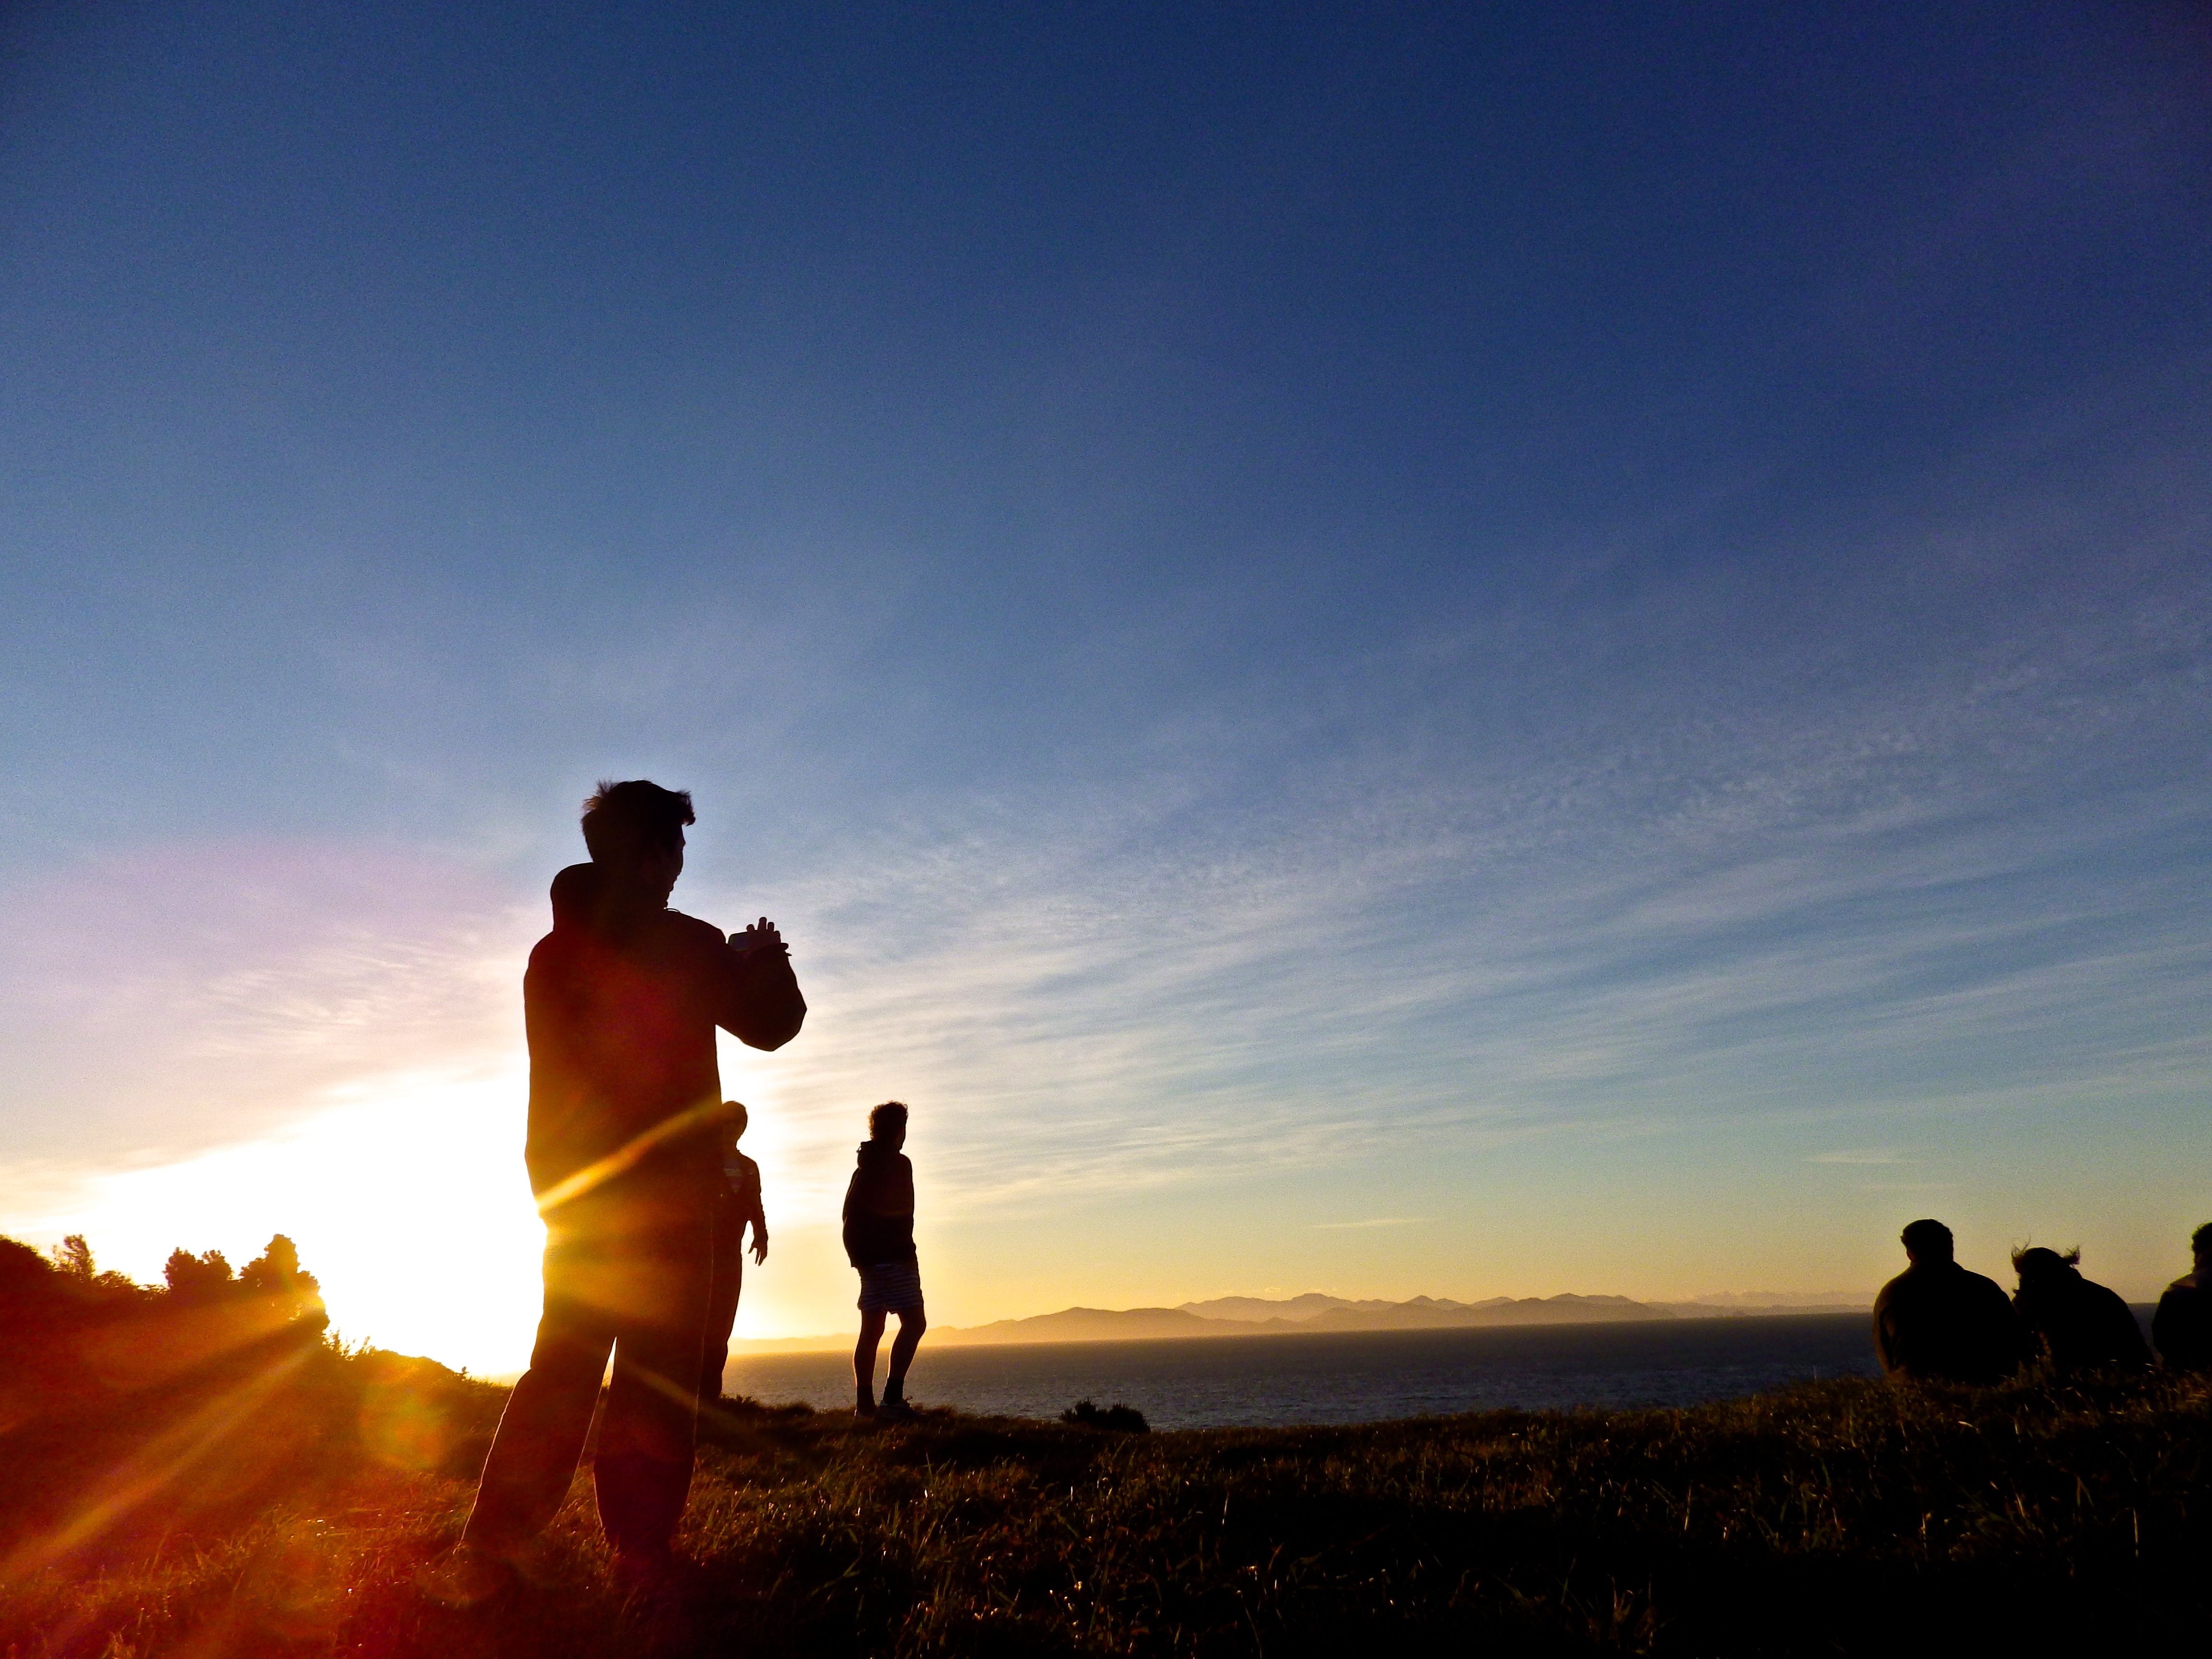
landscape, sea, horizon, silhouette, mountain, cloud, people, sky, sunrise, sunset, photographer, sunlight, morning, desert, dawn, dusk, evening, colorful, young men